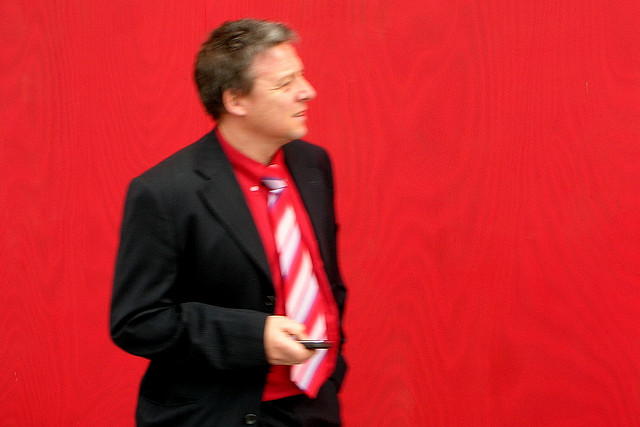
user: Given an image and a question. Answer the question in a short answer. Question: Which us political party is represented by major color here? Short Answer:
assistant: republican